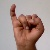
The image shows a hand gesture representing the letter 'I' in Indian Sign Language.